Houtman Abrolhos

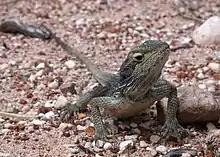
An Abrolhos dwarf bearded dragon ("Pogona minor minima") on West Wallabi Island

The Houtman Abrolhos is home to around 100 species of bird; for a complete list, see list of birds of the Houtman Abrolhos. Six species are land birds, and three are shore birds. The remainder, the vast majority, are seabirds. Most seabird species have a tropical distribution, but some occur in both tropical and warm-temperate seas, and a small number are warm-temperate only.